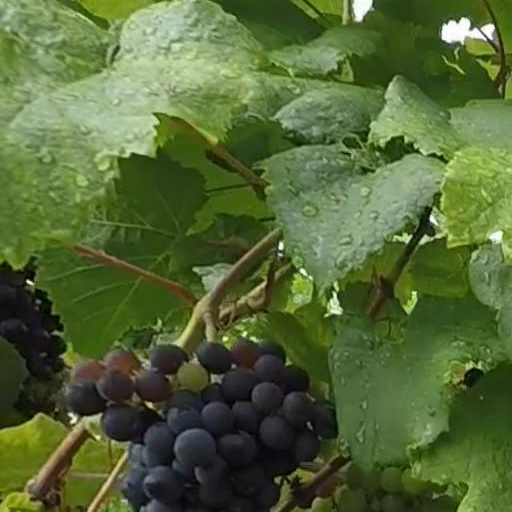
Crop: grape